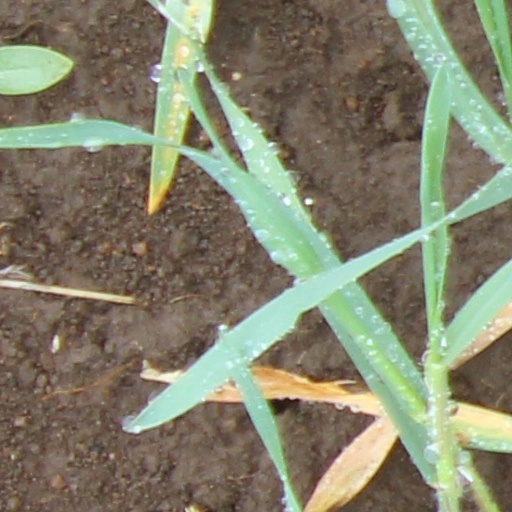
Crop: wheat